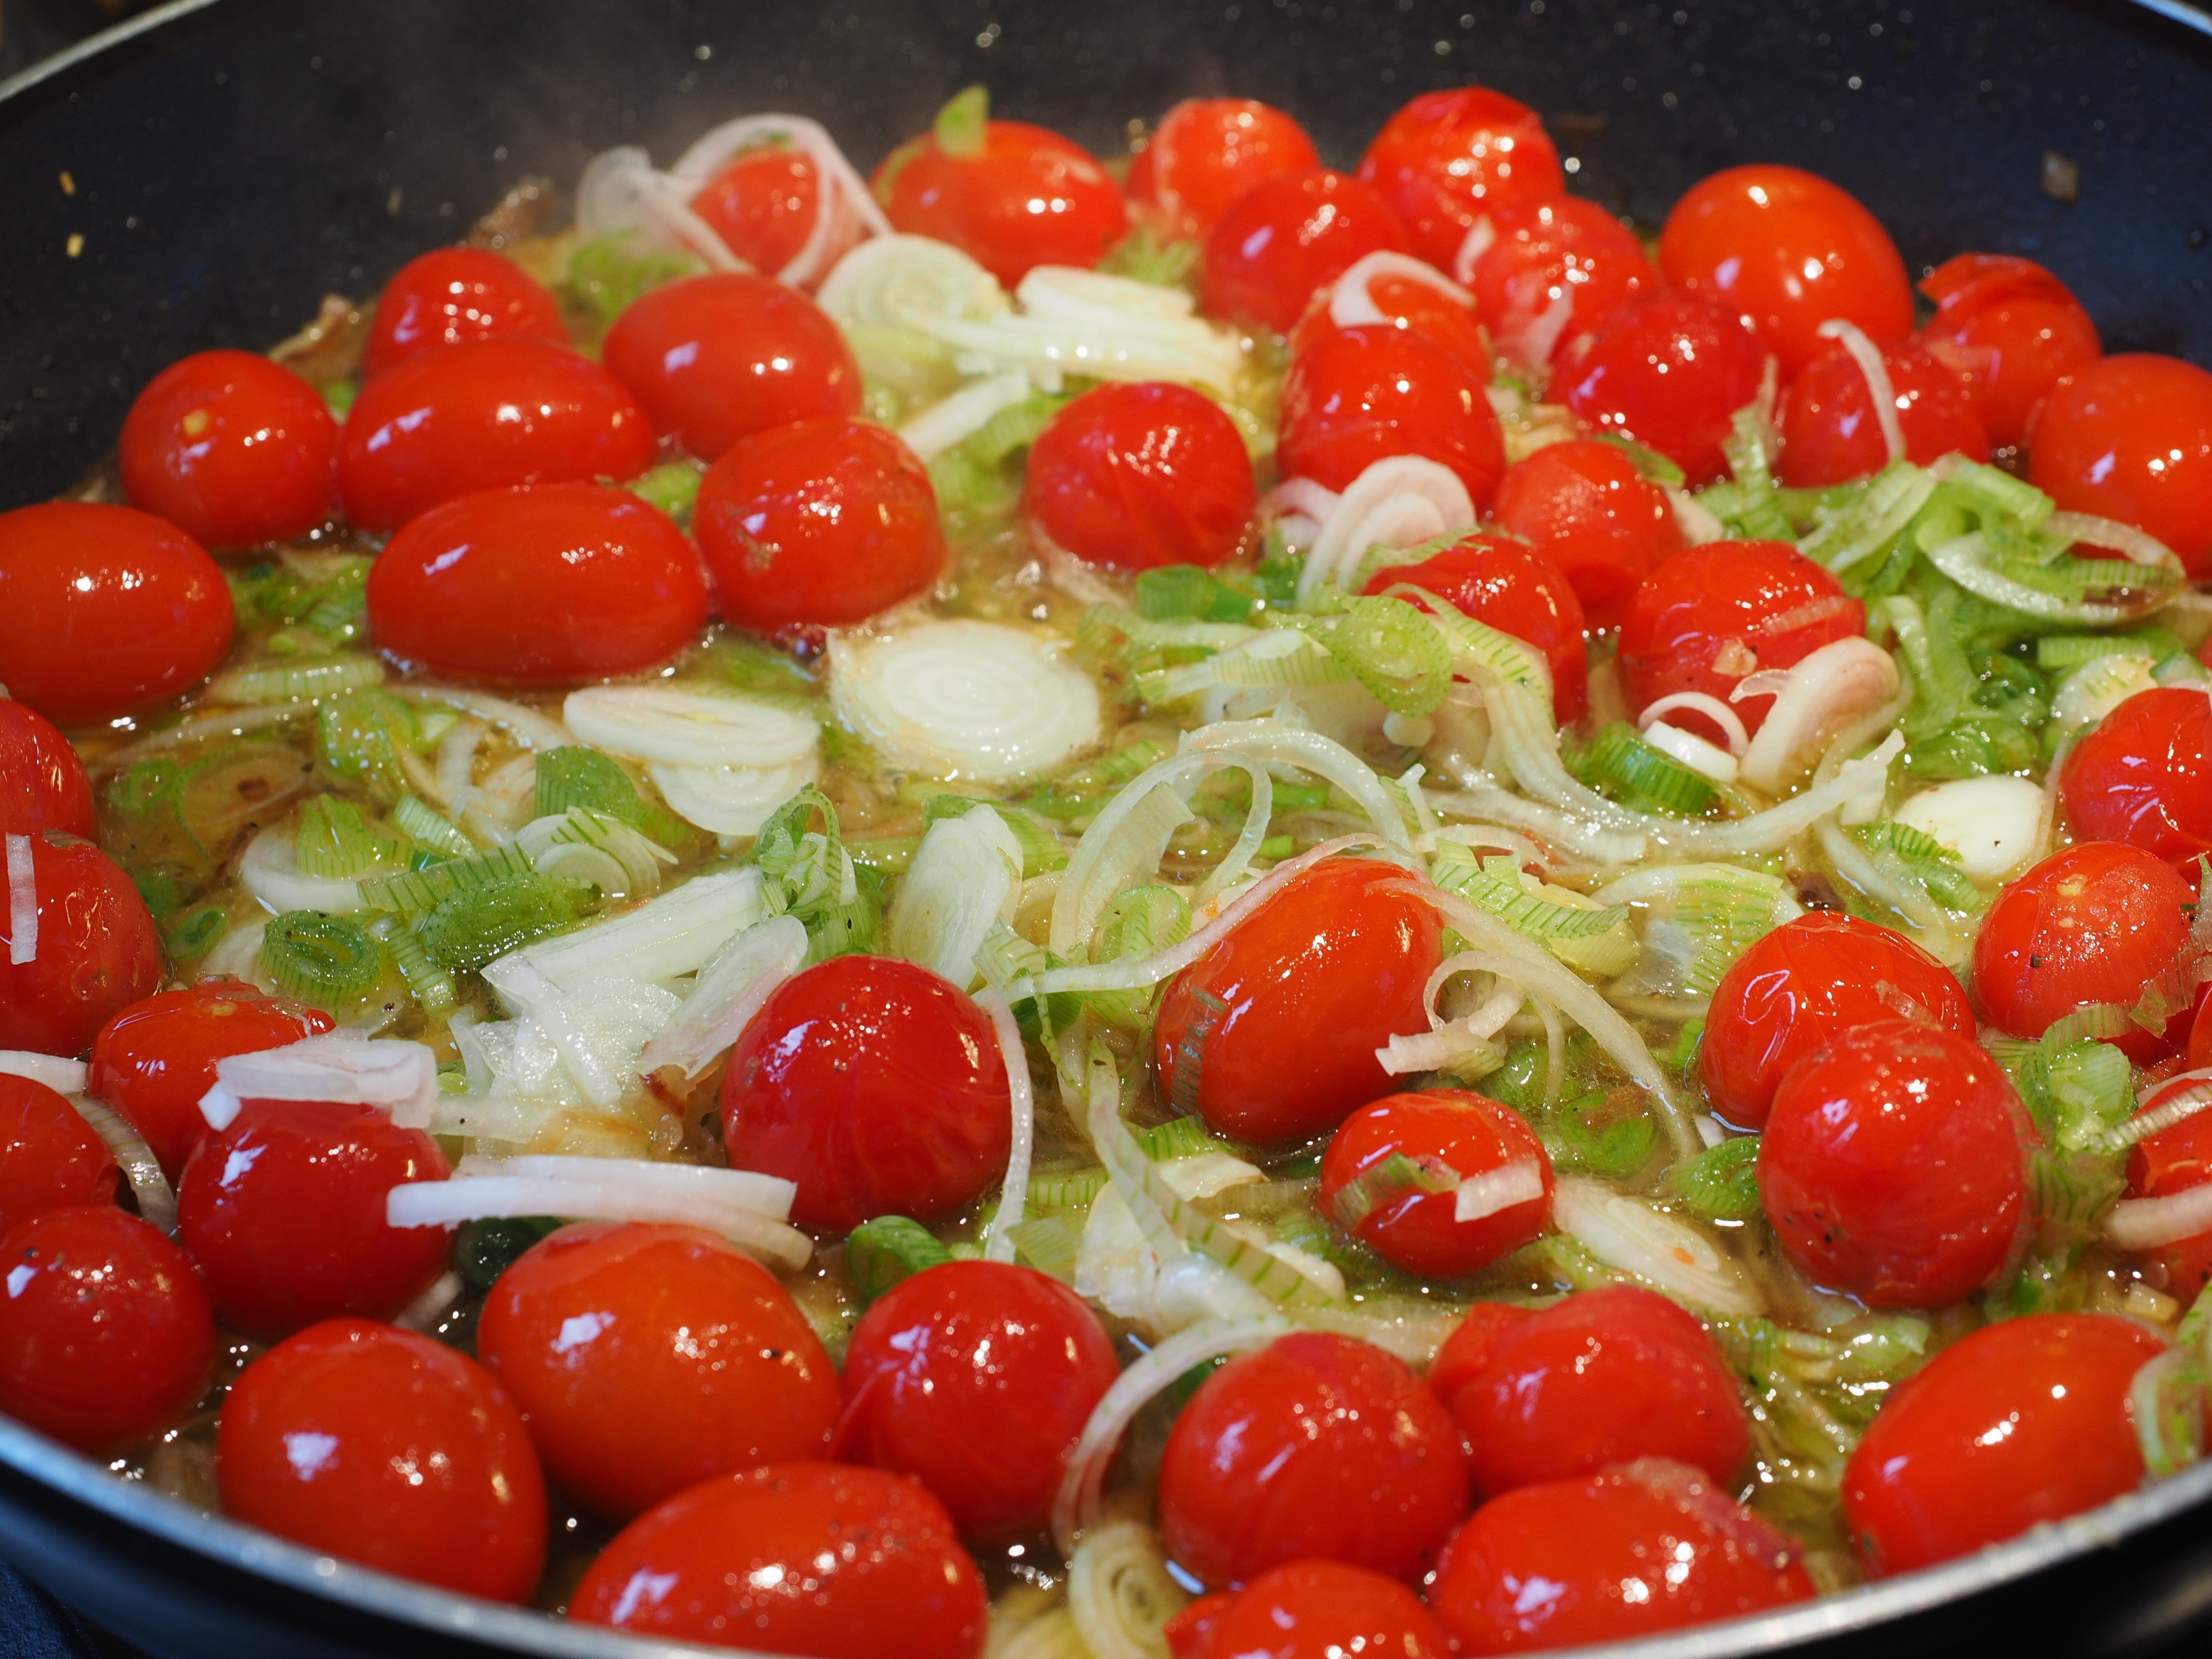
plant, fruit, dish, food, salad, red, produce, vegetable, kitchen, cuisine, delicious, cook, tomato, tomatoes, leek, substantial, flowering plant, cherry tomatoes, spring onions, vegetable pan, sear, caprese salad, land plant, potato and tomato genus